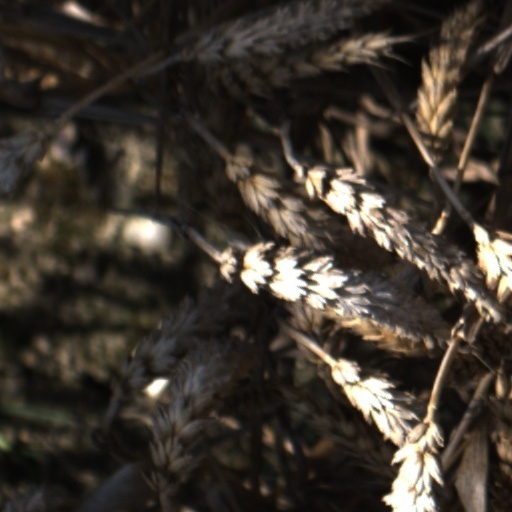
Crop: wheat